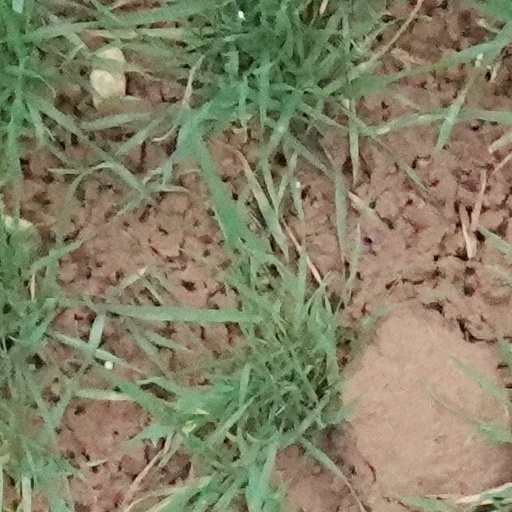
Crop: wheat